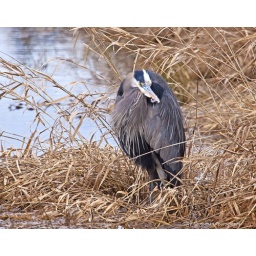
A great blue heron watches patiently for the next meal next to a small lake near Ridgefield, Washington.